List of nuclear and radiation fatalities by country

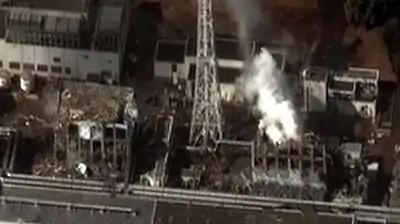
The 2011 Fukushima Daiichi nuclear disaster, the worst nuclear accident in 25 years, displaced 50,000 households after radiation leaked into the air, soil and sea.

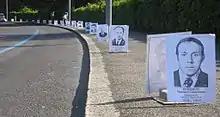
Deceased Liquidators' portraits used for an anti-nuclear power protest in Geneva.

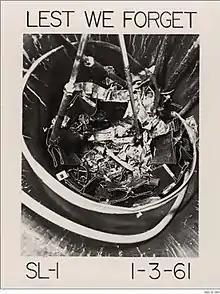
This image of the SL-1 core served as a reminder of deaths and damage that a nuclear meltdown can cause.

This is a partial list of nuclear and radiation fatalities by country. Not all fatal incidents are included, and not all included incidents were fatal.